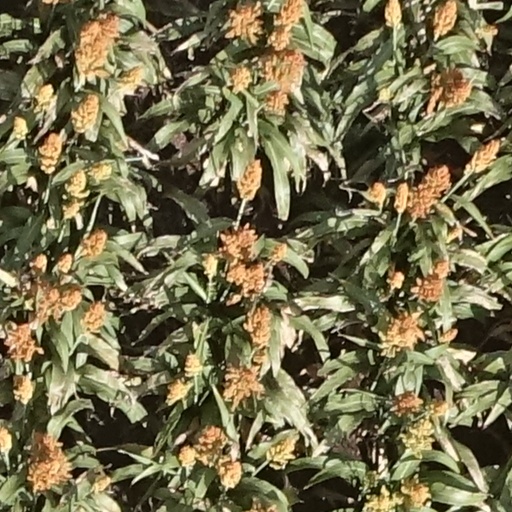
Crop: sorghum